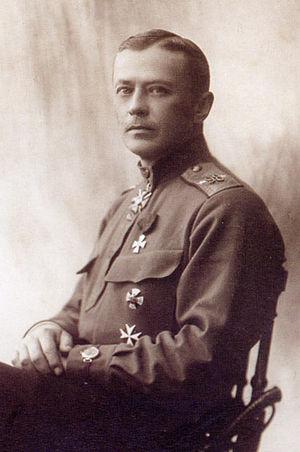
Le Régiment de la Garde Litovski ou Régiment de la Garde Lituanienne, fut un régiment de la Garde impériale de Russie. Il fut formé le 7 novembre 1811 par Alexandre Iᵉʳ de Russie. Ce régiment de fantassins fut formé à partir du deuxième Bataillon du Régiment de la Garde Preobrajensky.